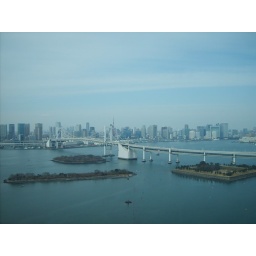
the bridge the bay and my favourite tower in the middle